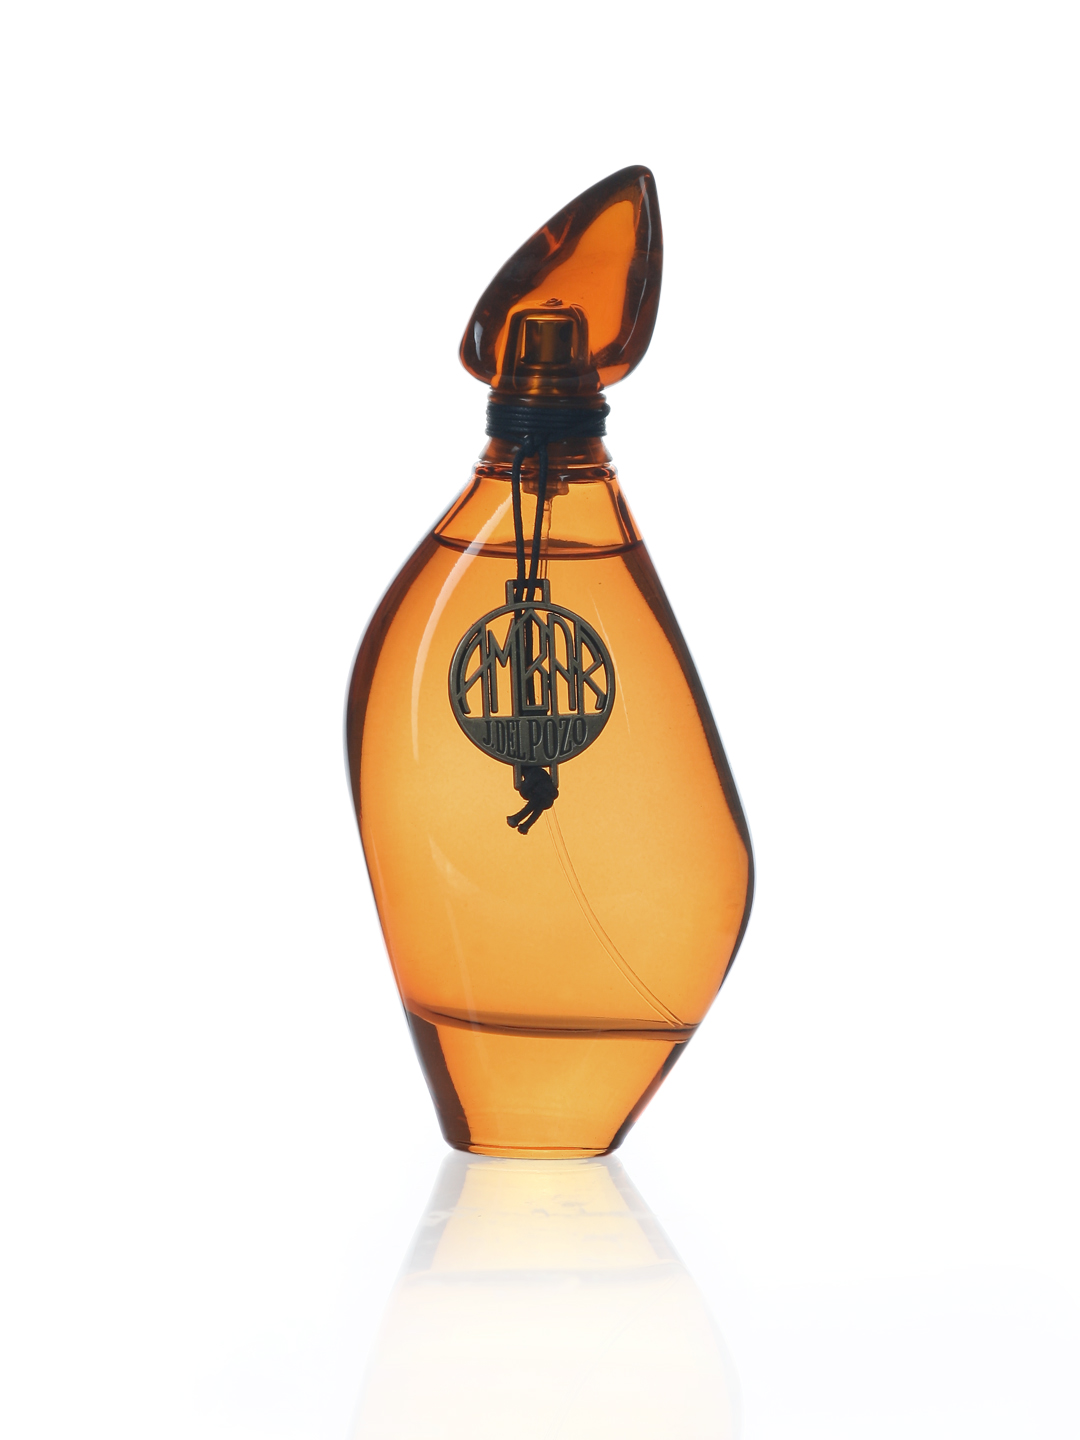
J.Del Pozo Ambar Women Perfume
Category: Personal Care / Fragrance / Perfume and Body Mist
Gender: Women
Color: Orange
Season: Spring 2017
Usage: Casual